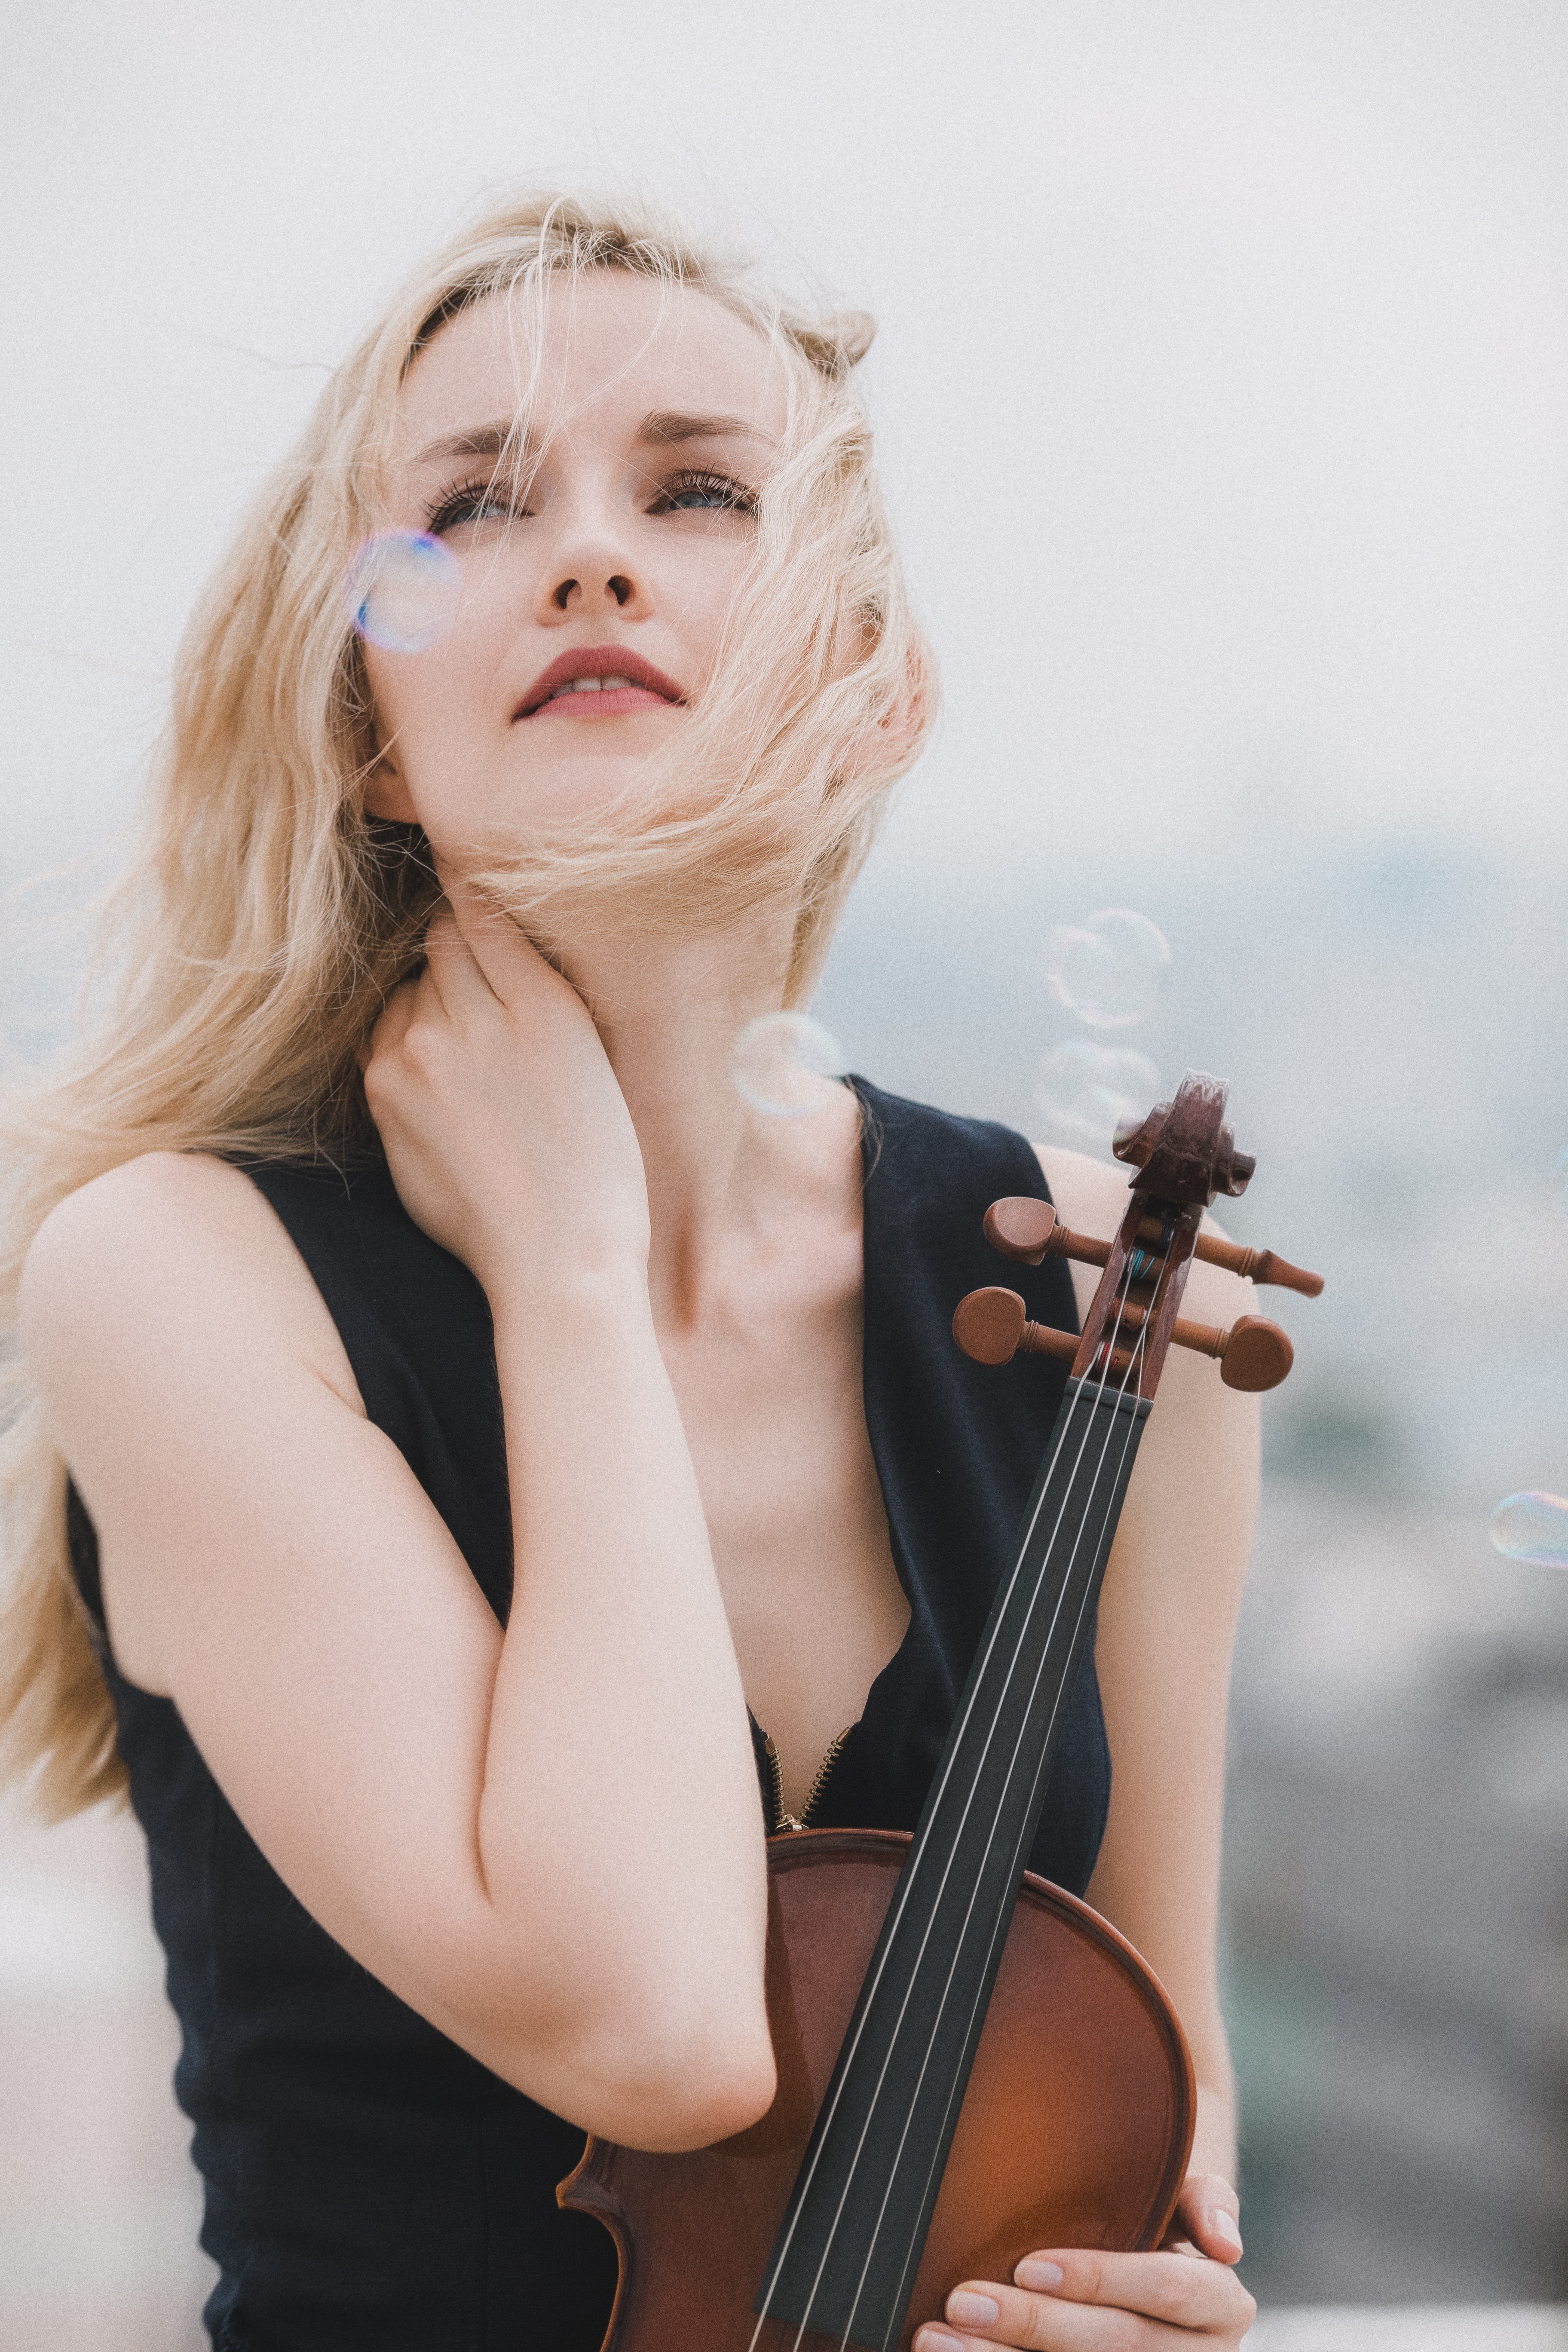
woman, hair, head, lip, arm, eye, shoulder, violin, People in nature, flash photography, violin family, eyelash, musical instrument, neck, gesture, viola, finger, violist, string instrument, fiddle, cello, happy, violone, string instrument accessory, plucked string instruments, musician, long hair, jewellery, layered hair, music artist, classical music, music, brown hair, necklace, blond, entertainment, fashion accessory, bowed string instrument, singer, fashion model, sitting, violinist, formal wear, portrait photography, double bass, grass, cellist, portrait, photo shoot, audio equipment, nail